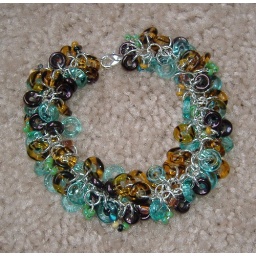
Cha-cha bracelet made with silver-plated jump rings and pressed glass ring beads in aqua, tortoise and bronze with triangle bead accents